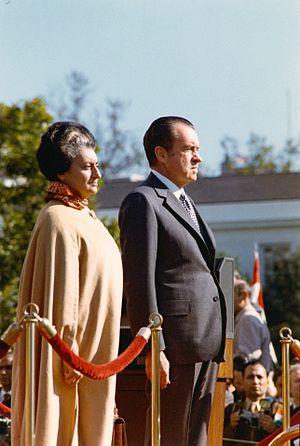
Indira Priyadarshini Gandhi, née Nehru, le 19 novembre 1917 et morte le 31 octobre 1984, est une femme d'État indienne, Première ministre de 1966 à 1977 puis de 1980 à sa mort en 1984.
Cette liste de dirigeantes politiques recense toutes les femmes qui ont été un jour présidente, Première ministre, présidente d'assemblée parlementaire ou ayant eu rang de chef d'État, depuis la fin de la Seconde Guerre mondiale.
Richard Milhous Nixon /ˈɹɪt͡ʃ.ɝd ˈmɪl.haʊ̯s ˈnɪk.sən/, né le 9 janvier 1913 à Yorba Linda et mort le 22 avril 1994 à New York, est un homme d'État américain. Membre du Parti républicain, il est le 36ᵉ vice-président des États-Unis du 20 janvier 1953 au 20 janvier 1961 puis le 37ᵉ président des États-Unis, du 20 janvier 1969 au 9 août 1974.